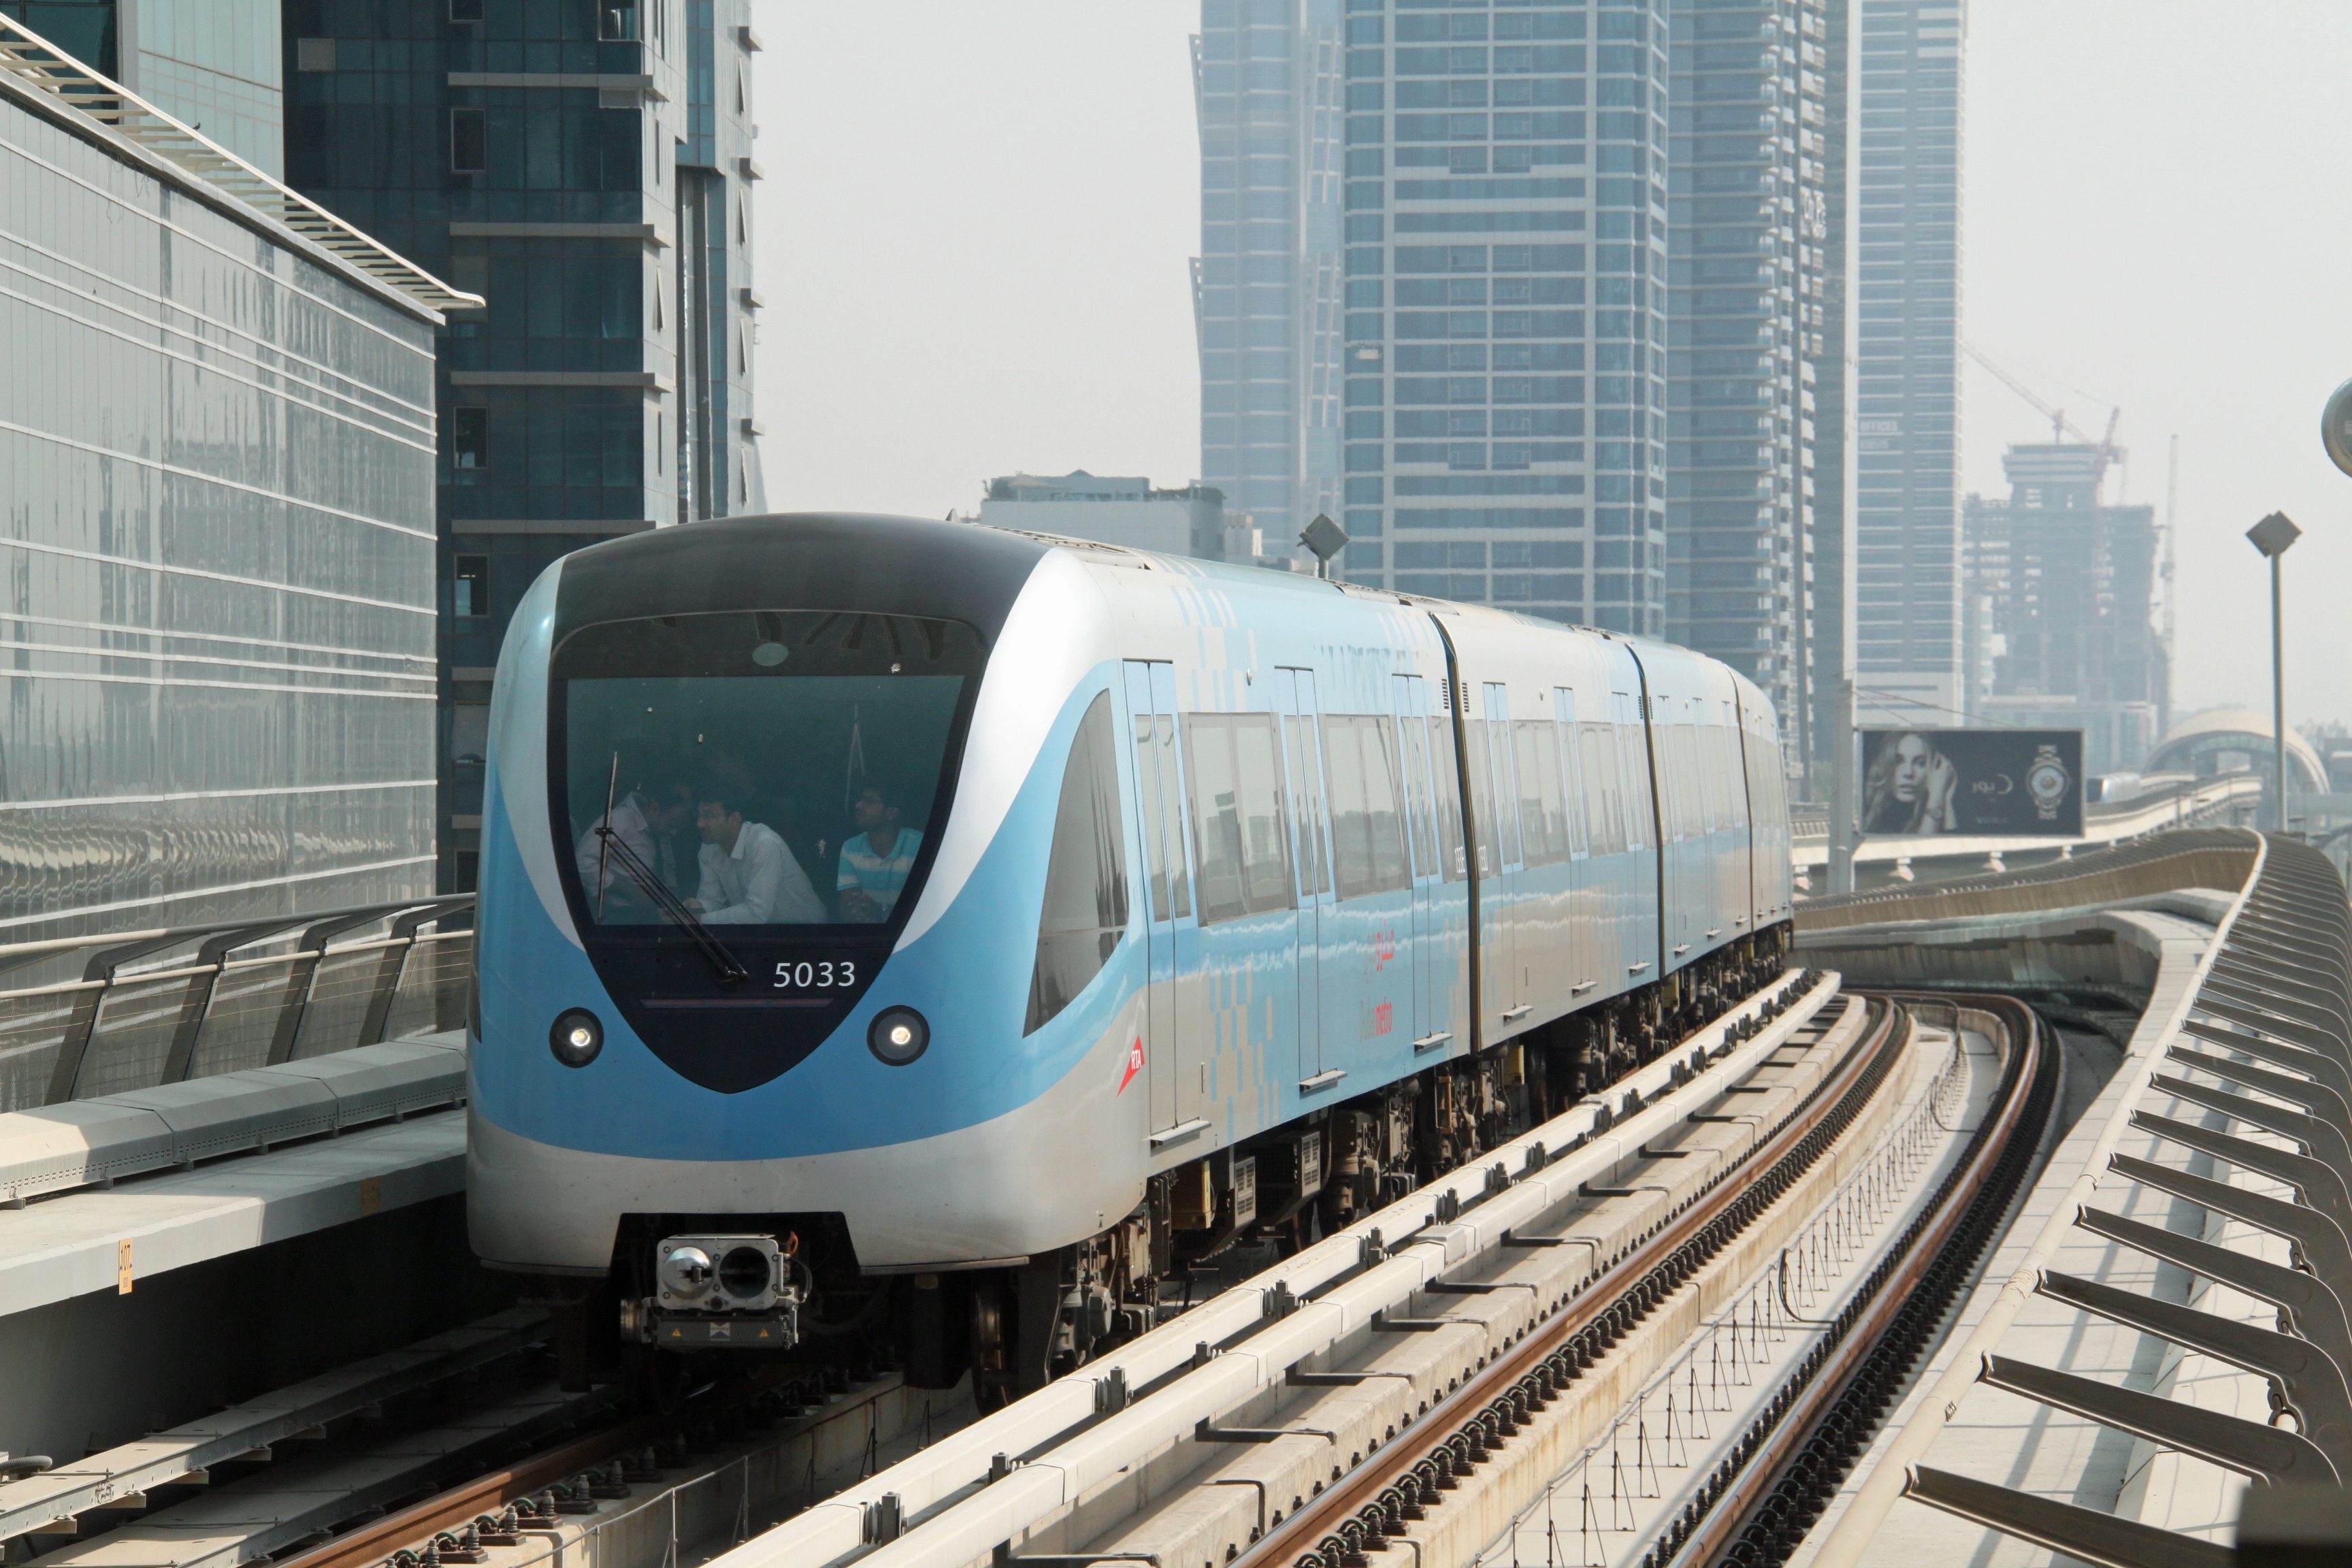
track, traffic, rail, train, metro, transport, vehicle, dubai, modern, public transport, passenger, rail transport, tgv, bullet train, land vehicle, arab emirates, mode of transport, rolling stock, metropolitan area, high speed rail, maglev